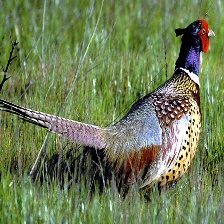
Species: RING-NECKED PHEASANT
Scientific name: PHASIANUS COLCHICUS